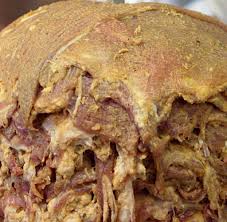
Label: trash